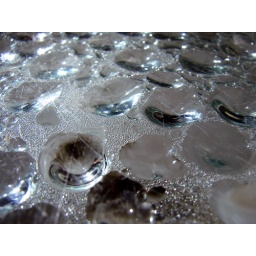
The glass exterior of a street light in the ground. This was taken at the Lower Barrakka.